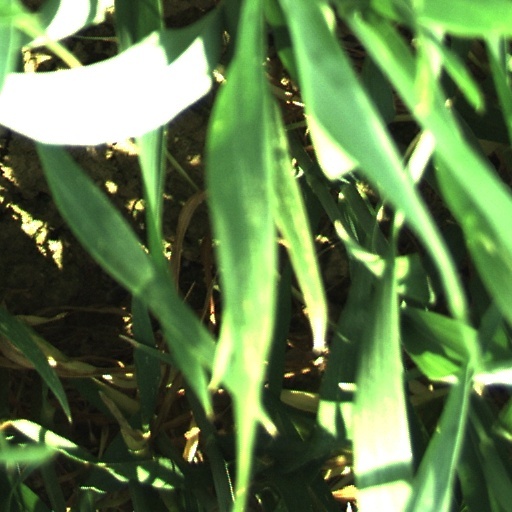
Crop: wheat